Henry Spencer Palmer

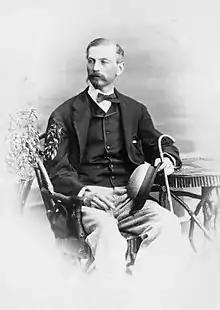
Henry Spencer Palmer

Major General Henry Spencer Palmer (30 April 1838 – 10 February 1893) was a British Army military engineer and surveyor, noted for his work in developing Yokohama harbor in the Empire of Japan as a foreign advisor to the Japanese government